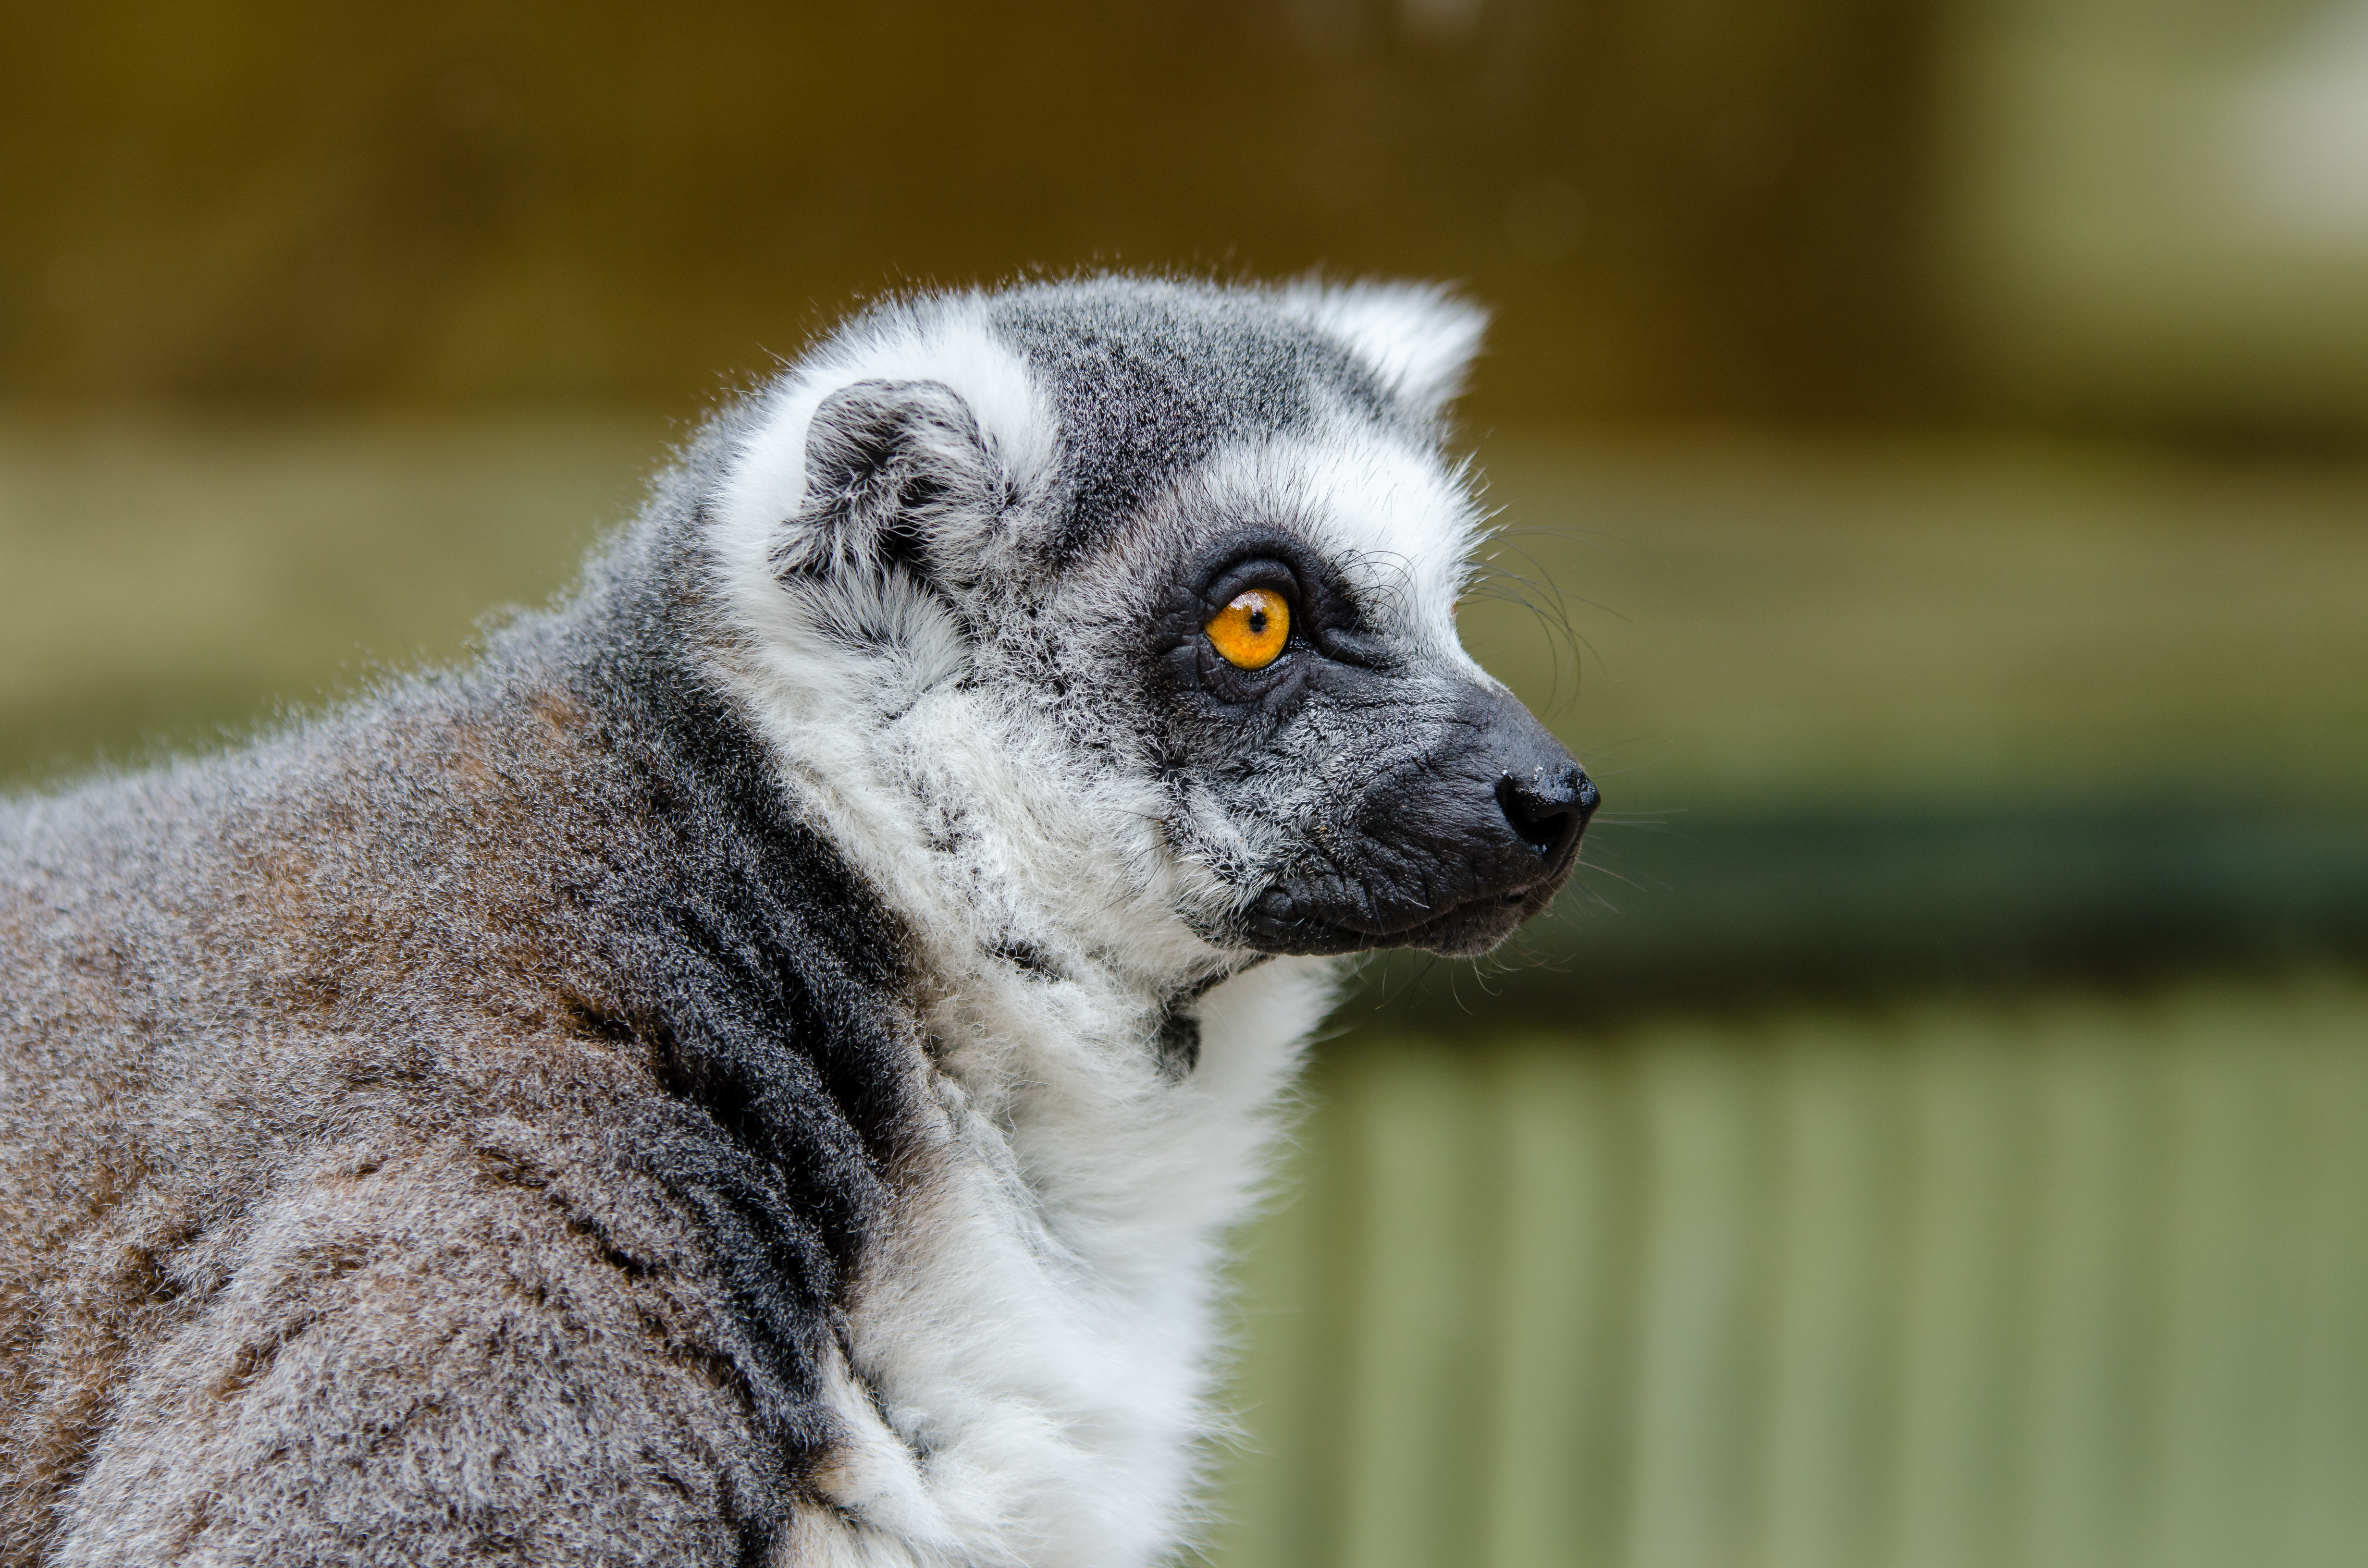
animal, wildlife, zoo, mammal, fauna, primate, close up, madagascar, vertebrate, lemur